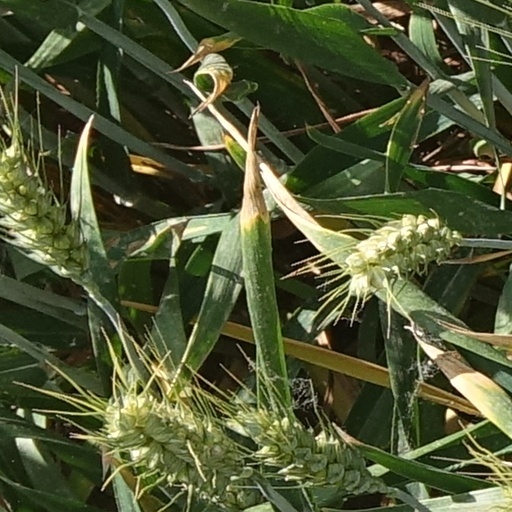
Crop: wheat